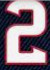
Number: 2